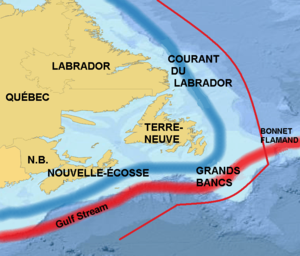
Cartes des provinces atlantiques canadiennes montrant l'emplacement des Grands Bancs, du Bonnet flamand, du Gulf Stream et du courant du Labrador. C'est une traduction en français de file:Grand_Banks.png faites avec MSPaint. La ligne rouge mince montre la limite approximative de la ZEE (Zone d'exclusivité économique) du Canada
Le Bonnet flamand est une zone d'eau peu profonde dans l'Atlantique Nord situé à peu près sur le 47° Nord et le 45° Ouest, ou à 560 km à l'est de Saint-Jean de Terre-Neuve, ayant la forme d'une mesa sous-marine dont le sommet a 42 000 km² de superficie. Les profondeurs au niveau du bonnet varient entre 122 et 700 mètres.
Les Grands Bancs de Terre-Neuve, ou Grands Bancs, sont un ensemble de plateaux sous-marins au sud-est de Terre-Neuve, au bord du plateau continental nord-américain. Leur superficie totale est de 282 500 km². Ils sont peu profonds, et le courant du Labrador s'y mélange avec le Gulf Stream. Ces conditions créent la plus importante zone halieutique du monde.
Le naufrage de l'Arctic, un bateau à roues à aubes de la Collins Line, eut lieu le 27 septembre 1854 au large de l'île de Terre-Neuve à la suite d'une collision avec le vapeur Vesta. Le navire transportait probablement plus de 400 personnes mais seulement 88 survécurent au naufrage dont la plus grande partie de l'équipage. La catastrophe fit scandale à l'époque car aucune femme ou enfant n'en réchappa notamment en raison de l'indiscipline de l'équipage.